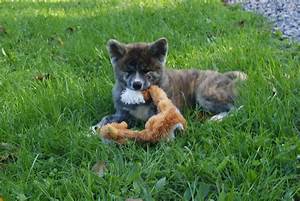
Label: dog